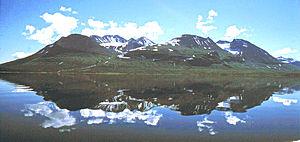
Akkajaure est l'un des plus importants lac de barrage de Suède, formé par le barrage de Suorva.
La Suède — en forme longue le royaume de Suède — est un pays d'Europe du Nord situé en Scandinavie. Sa capitale est Stockholm et ses habitants sont appelés Suédois. Sa langue officielle et langue majoritaire est le suédois. Le finnois et le sami sont aussi parlés, principalement dans le nord du pays. Les variations régionales sont fréquentes.